History of NATO

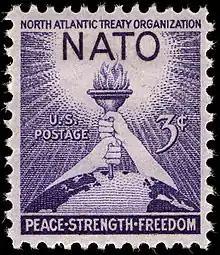
A 1952 US postage stamp commemorating the third anniversary of NATO. Several member countries have issued stamps honoring the organization.

In 1948, European leaders met with US defense, military, and diplomatic officials at the Pentagon, exploring a framework for a new and unprecedented association. The talks resulted in the North Atlantic Treaty, and the United States signed on 4 April 1949. Participants included the five Treaty of Brussels states, as well as the United States, Canada, Portugal, Italy, Norway, Denmark and Iceland. The first NATO Secretary General, Lord Ismay, stated in 1949 that the organization's goal was "to keep the Russians out, the Americans in, and the Germans down". Popular support for the treaty was not unanimous, and some Icelanders participated in a pro-neutrality, anti-membership riot in March 1949. The formation of NATO can be seen as the primary institutional consequence of a school of thought called Atlanticism, which stressed the importance of trans-Atlantic cooperation.